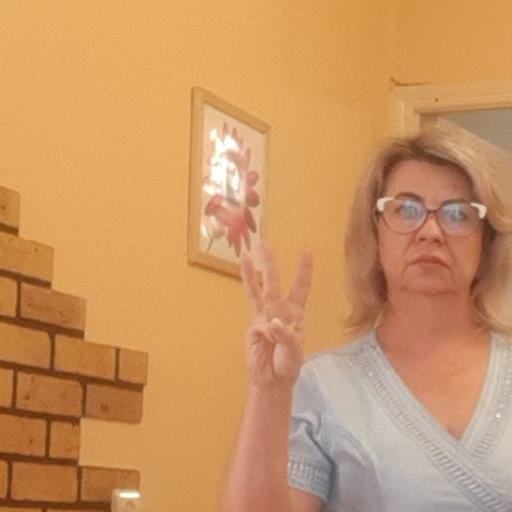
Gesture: three